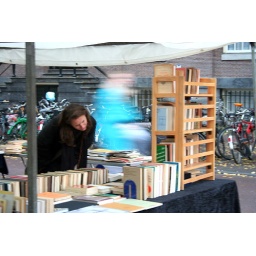
book market in amsterdam